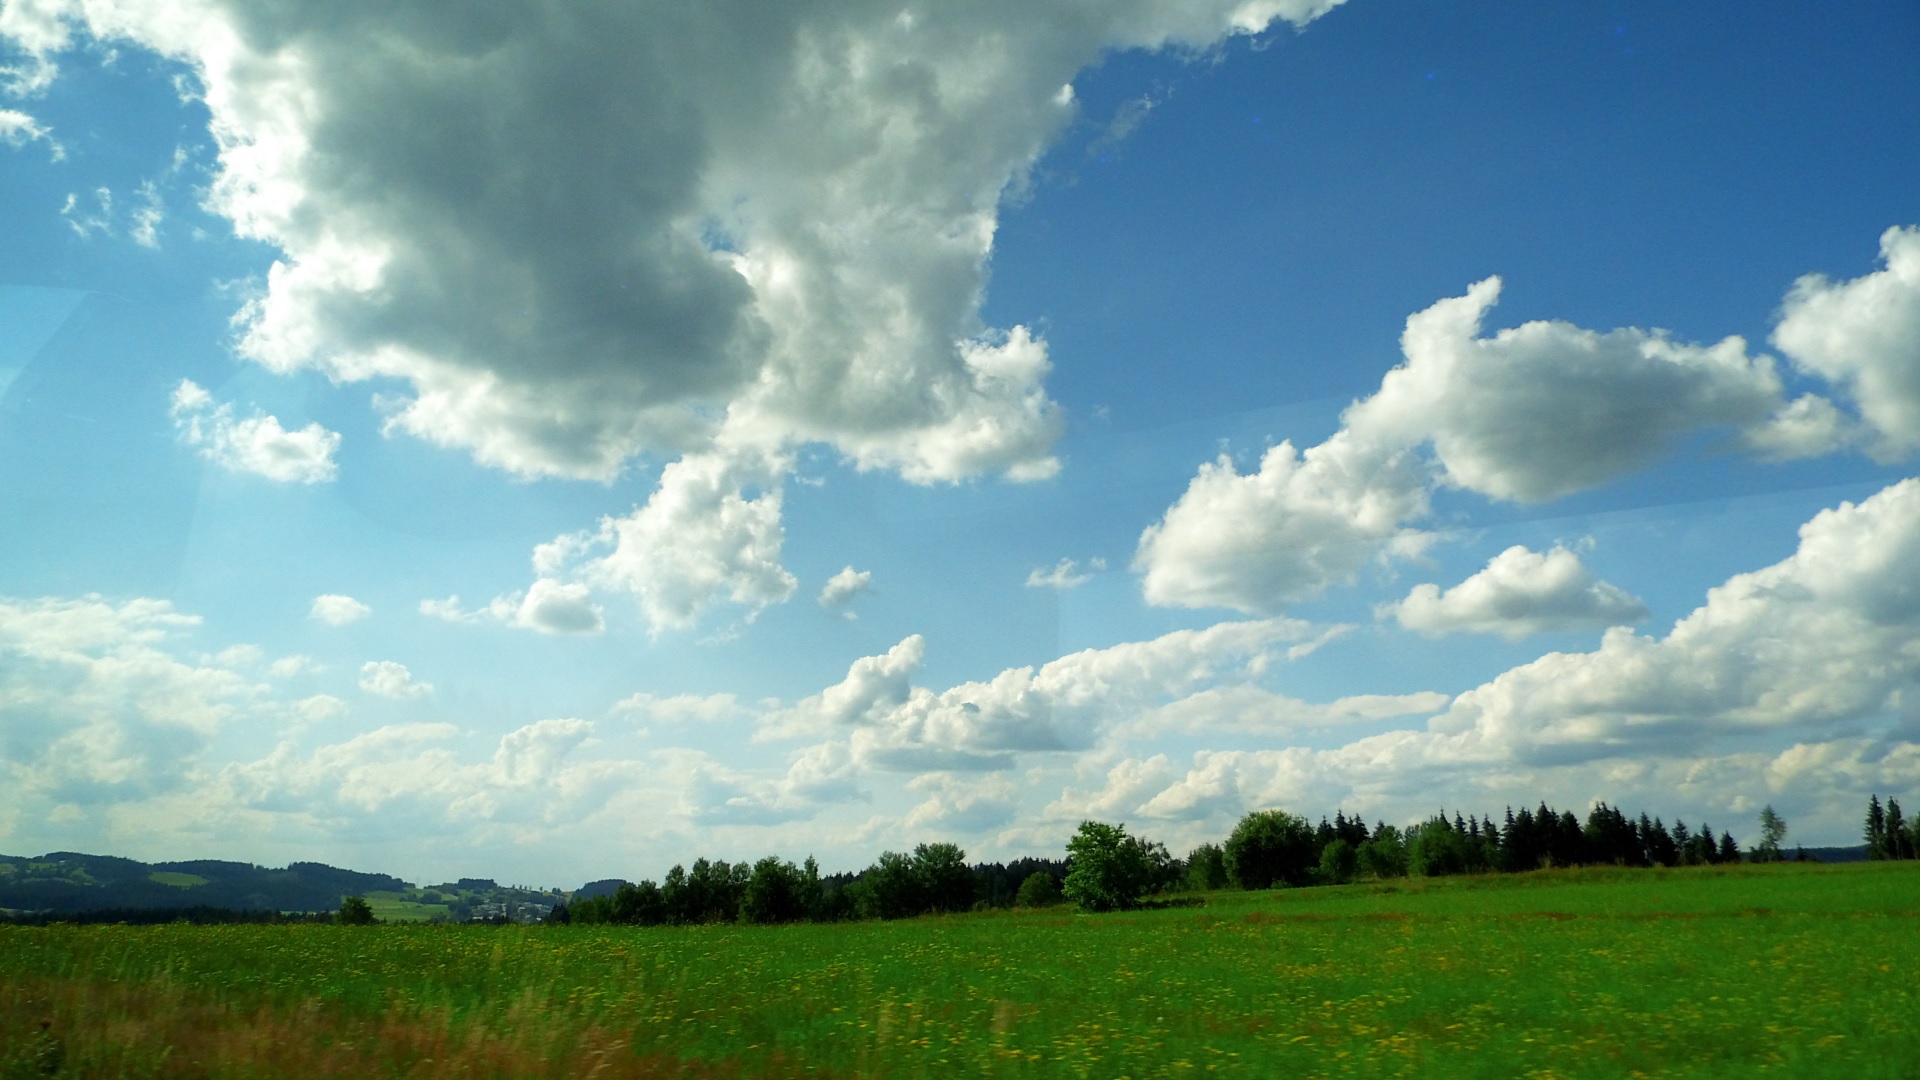
landscape, tree, nature, grass, horizon, cloud, sky, field, meadow, prairie, sunlight, hill, pasture, cumulus, agriculture, plain, clouds, fields, grassland, habitat, rural area, meteorological phenomenon, grass family